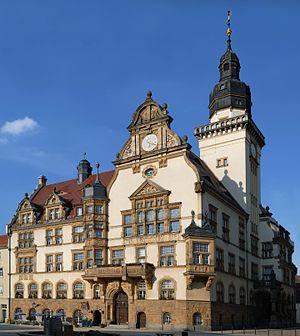
Hôtel de ville de Werdau (Saxe). Image constituée de onze photos. Magyar: A képen Werdau városháza látható, Németországban. (Egy tizenegyrészből álló panoráma kép ).